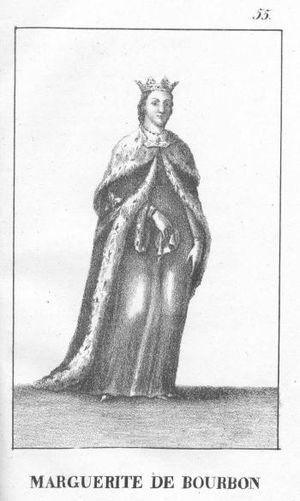
Cet article présente, par ordre chronologique de naissance, les principales personnalités féminines ayant appartenu à la Maison de Savoie, par naissance ou par mariage.
Cette page dresse une liste de personnalités nées au cours de l'année 1438 :